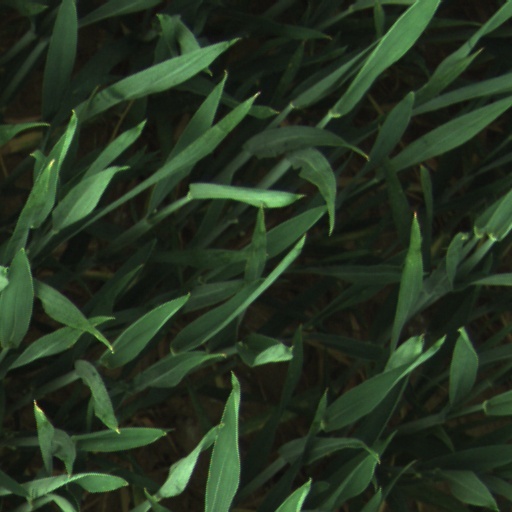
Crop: wheat